The Asahi Shimbun

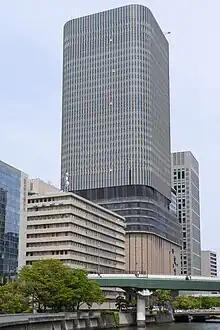
Nakanoshima Festival Tower EastAsahi Shimbun Osaka Head Office is on the 9th to the 12th floors.

The "Asahi Shimbun" is one of the five largest newspapers in Japan along with the "Yomiuri Shimbun", the "Mainichi Shimbun", the "Nihon Keizai Shimbun" and "Chunichi Shimbun". The newspaper's circulation, which was 4.57 million for its morning edition and 1.33 million for its evening edition as of July 2021, was second behind that of the "Yomiuri Shimbun". By print circulation, it is the second largest newspaper in the world behind the "Yomiuri", though its digital size trails that of many global newspapers including "The New York Times".